Harold Hurrell

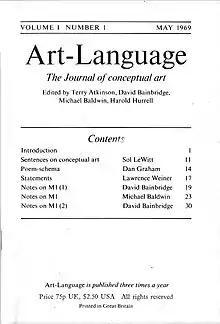
Cover of Art-Language 1.1 the journal of conceptual art by Art & Language edited by Harold Hurrell

Harold Hurrell (born 1940 in Barnsley, Yorkshire; lives in Hull, England) is a British conceptual artist and former member of the Art & Language artist group.